Max Fourny

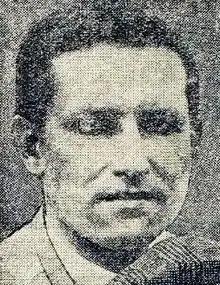

Max Fourny (4 August 1904 – 9 March 1991) was a French publisher, art collector and former motor racing driver. He founded the Musée d'Art Naïf – Max Fourny in Paris, which houses an important collection of naïve paintings and sculptures from around the world. His art collection was later distributed between the museum in Paris and the International Museum of Naive Art at Vicq, near Versailles, (Fourny's former home). Fourny was married to the painter Françoise Adnet.